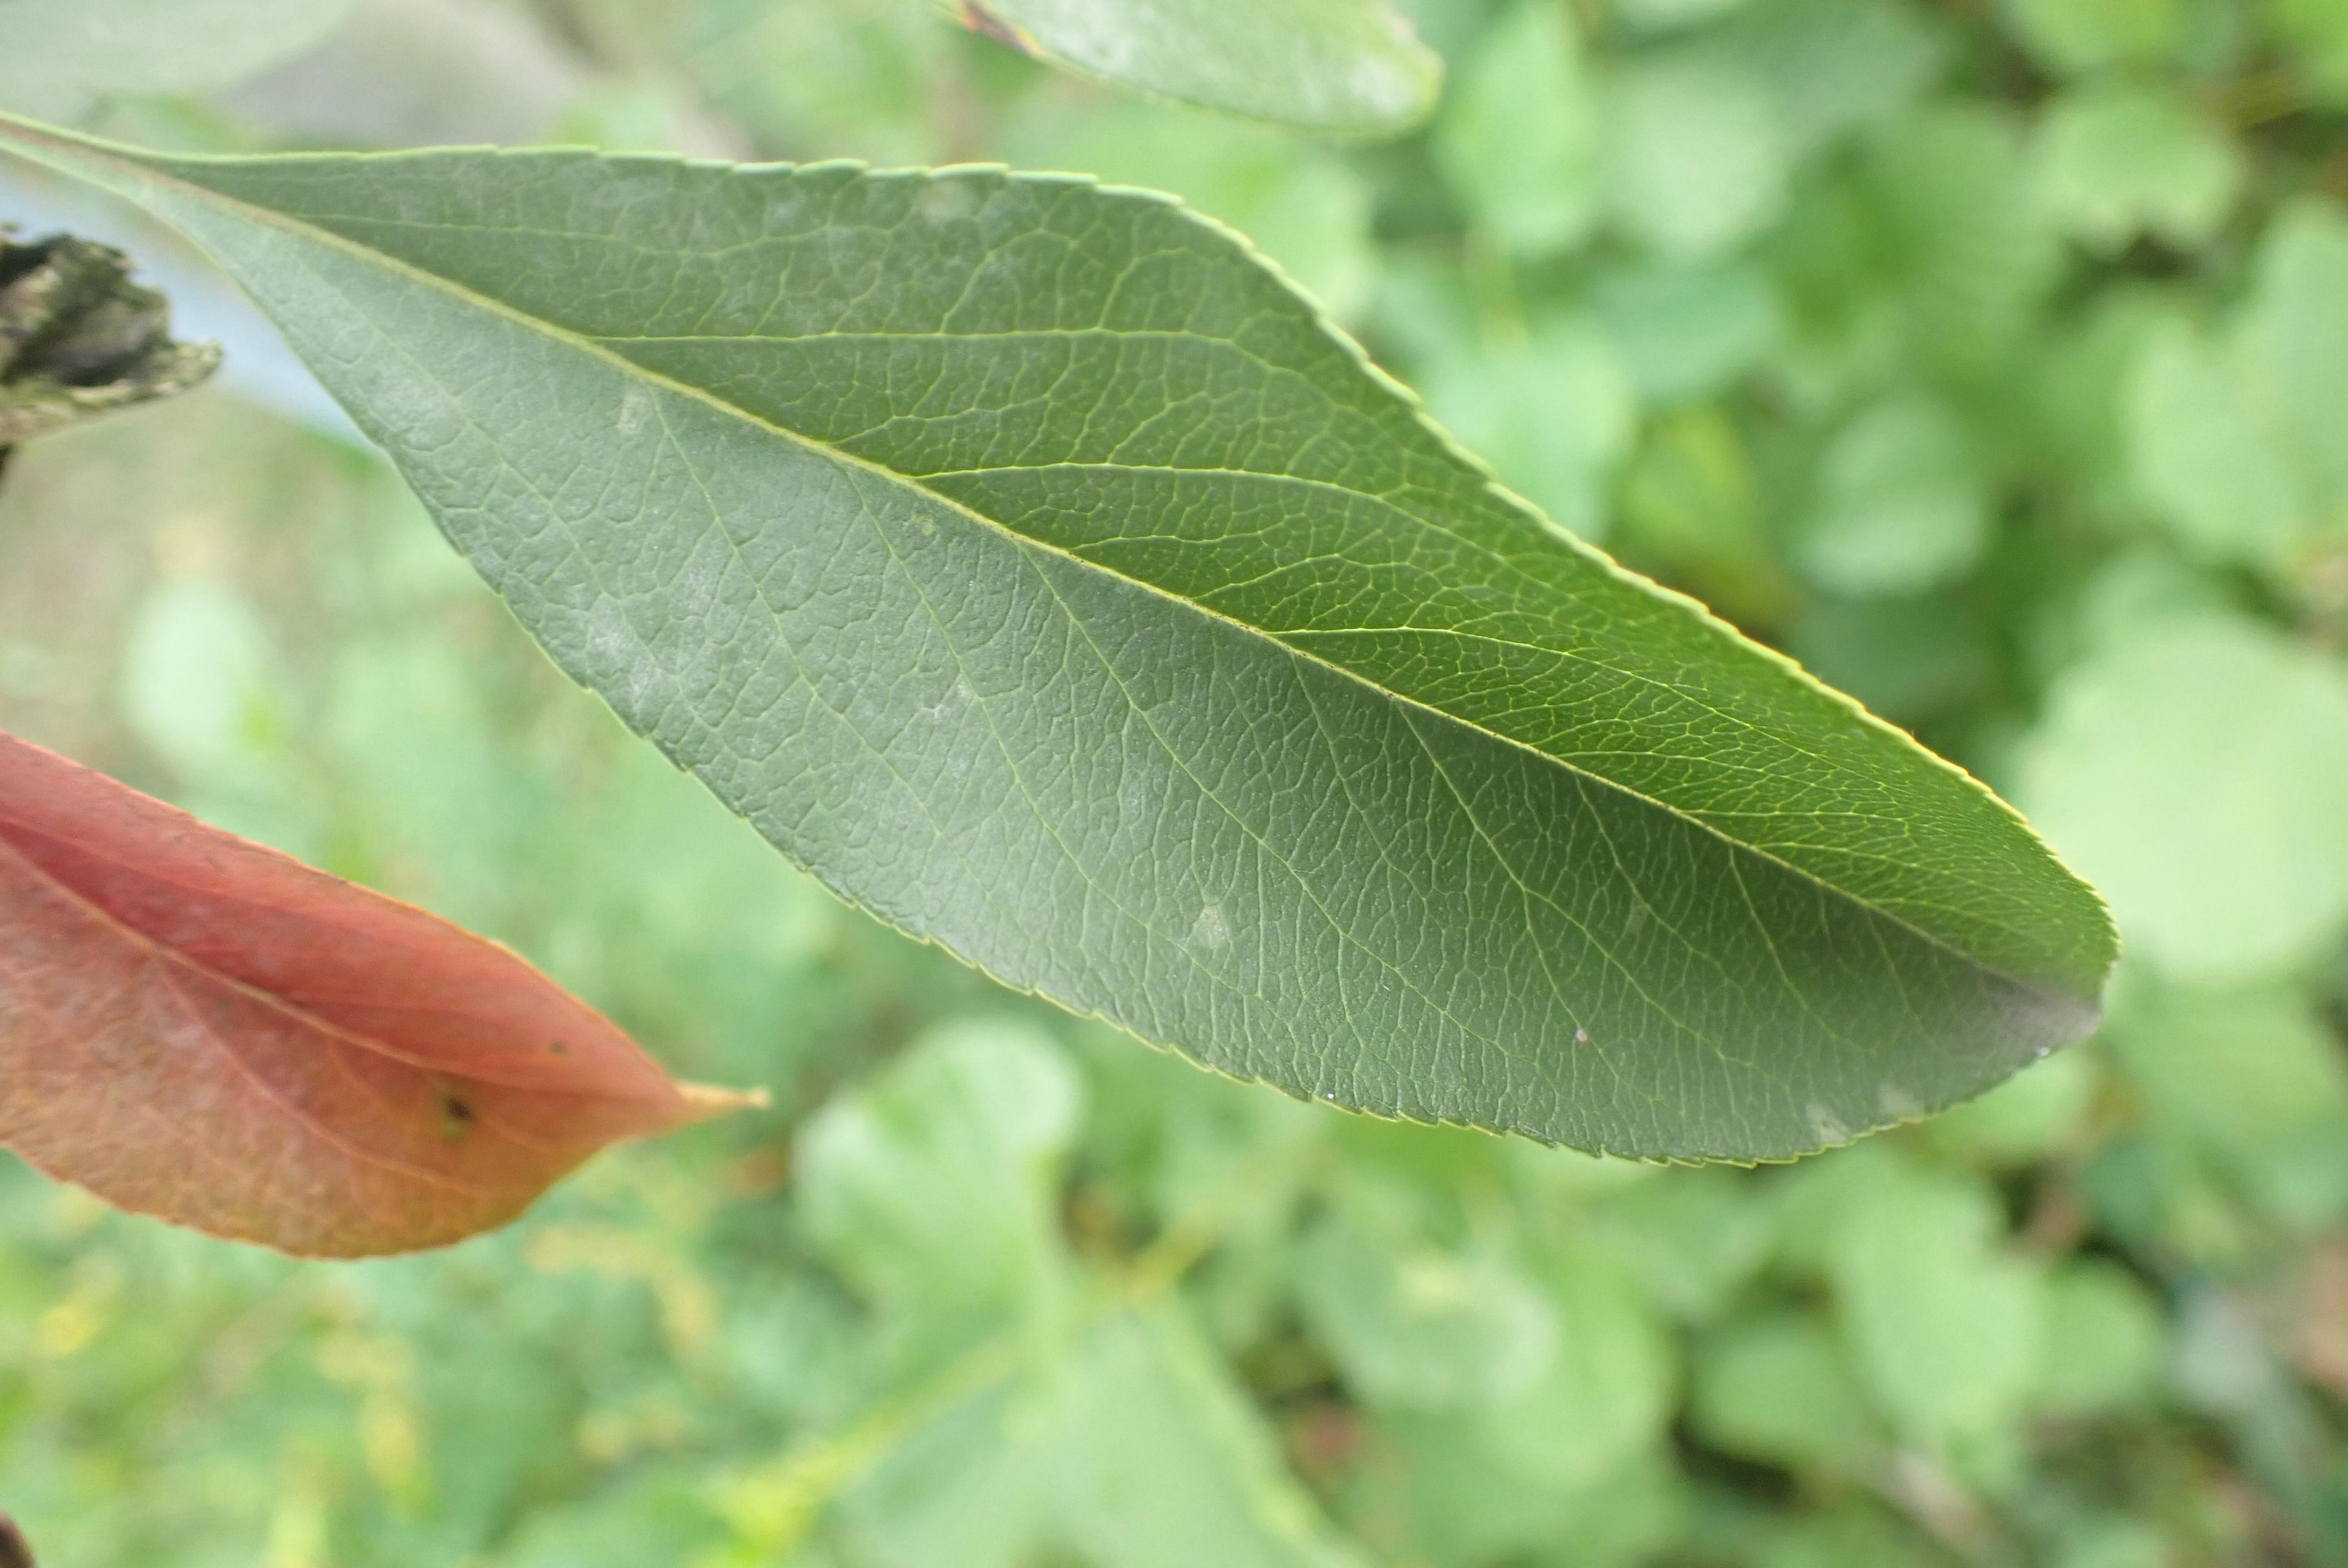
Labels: powdery_mildew